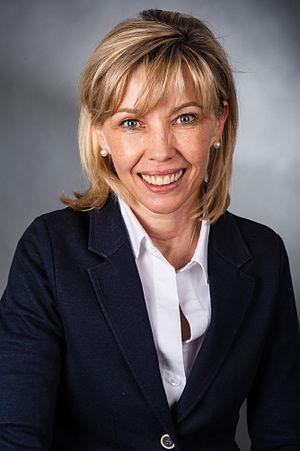
Doris Schröder-Köpf, née le 5 août 1963 à Neubourg-sur-le-Danube est une journaliste et femme politique allemande et la quatrième épouse de l'ancien chancelier fédéral allemand Gerhard Schröder, dont elle est séparée depuis 2015.